Wii

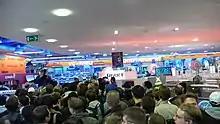
Crowds gather in Hamburg to buy a Wii on launch day.

Nintendo announced the launch plans and pricing for the Wii in September 2006. The console first launched in the United States on November 19, 2006, priced at . Other regional release dates and prices included Japan on December 2, priced at , followed by Australasia on December 7 at , and later, the United Kingdom on December 8 for , with most of Europe receiving it at €249.99. Nintendo aimed to have around 30 Wii games available by the end of 2006 and anticipated shipping over 4 million consoles by the year's end.